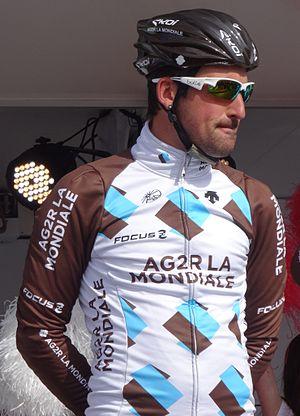
Reportage réalisé le jeudi 17 avril à l'occasion du départ et de l'arrivée du Grand Prix de Denain 2014 à Denain, Nord, Nord-Pas-de-Calais, France.
La saison 2014 de l'équipe cycliste AG2R La Mondiale est la vingt-troisième de cette équipe, lancée en 1992 et dirigée par Vincent Lavenu. En tant qu'équipe World Tour, l'équipe participe à l'ensemble du calendrier de l'UCI World Tour du Tour Down Under en janvier jusqu'au Tour de Pékin en octobre. Parallèlement au World Tour, AG2R La Mondiale peut participer aux courses des circuits continentaux de cyclisme.